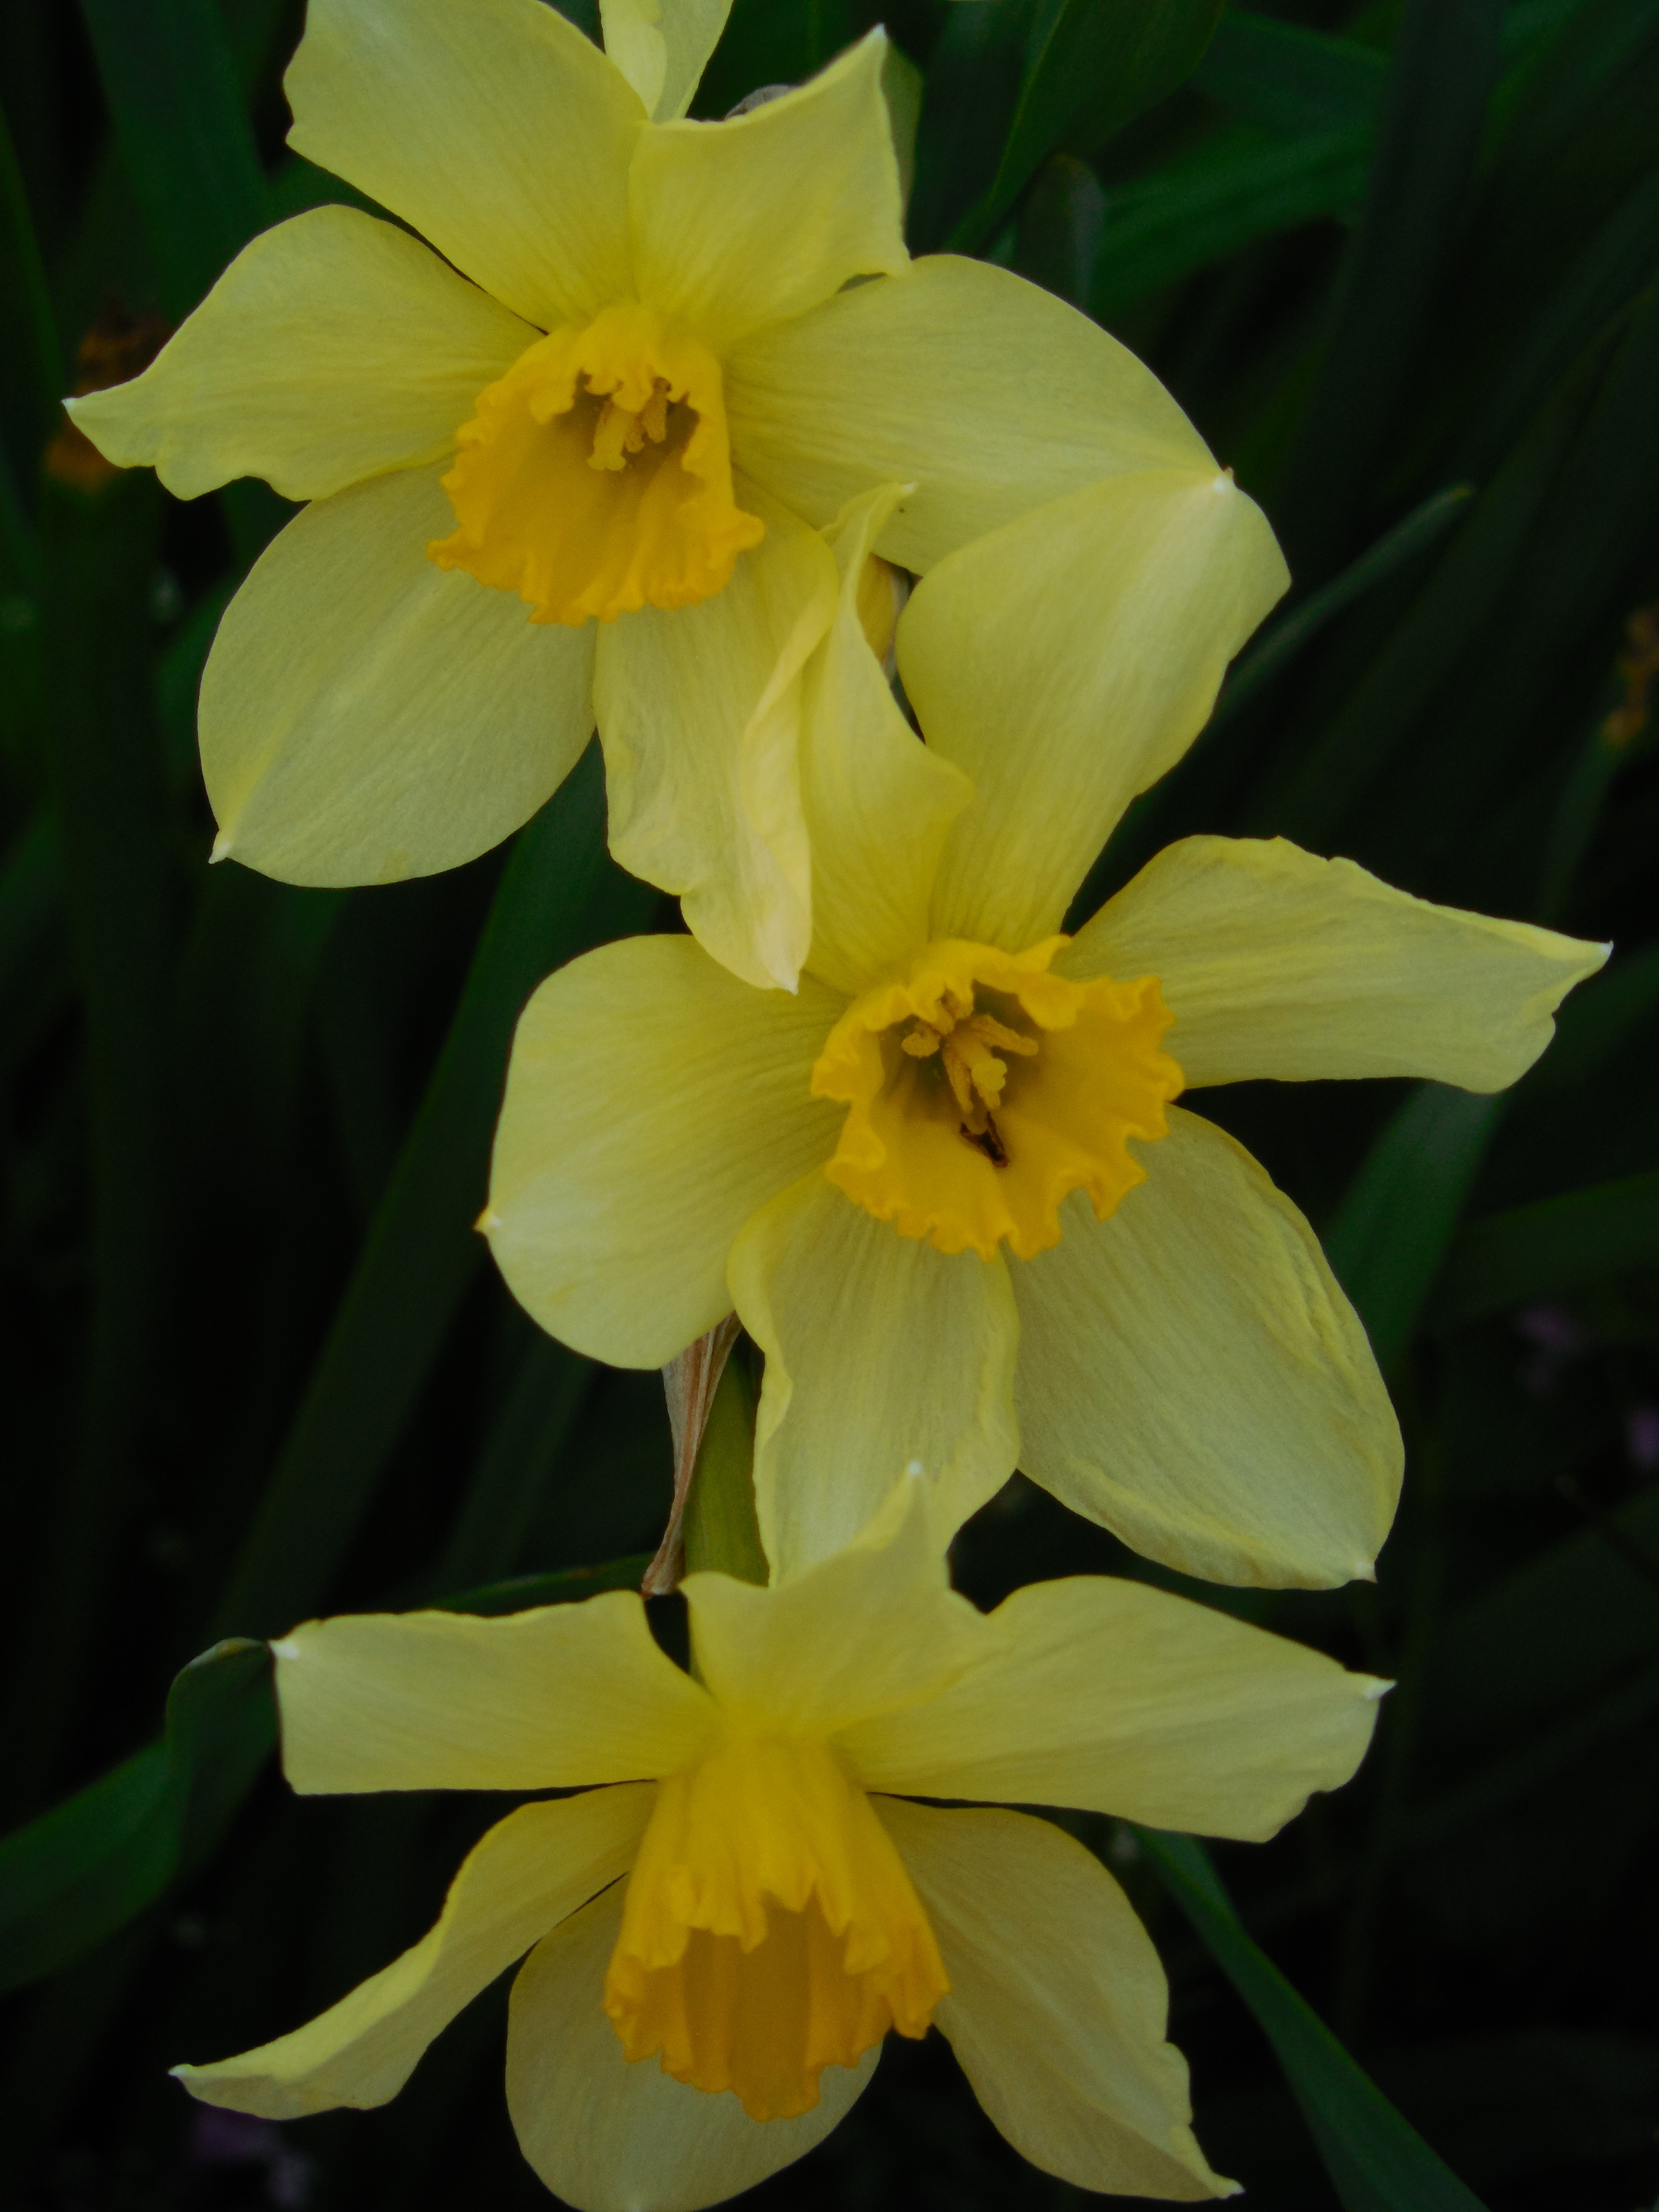
nature, blossom, plant, bunch, white, meadow, flower, petal, bloom, floral, celebration, bouquet, decoration, spring, green, natural, fresh, botany, blooming, colorful, yellow, garden, daffodil, flora, season, gardening, seasonal, narcissus, springtime, flowering plant, land plant